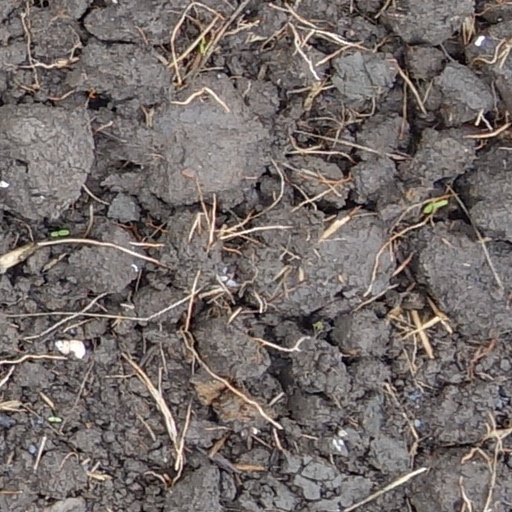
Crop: wheat